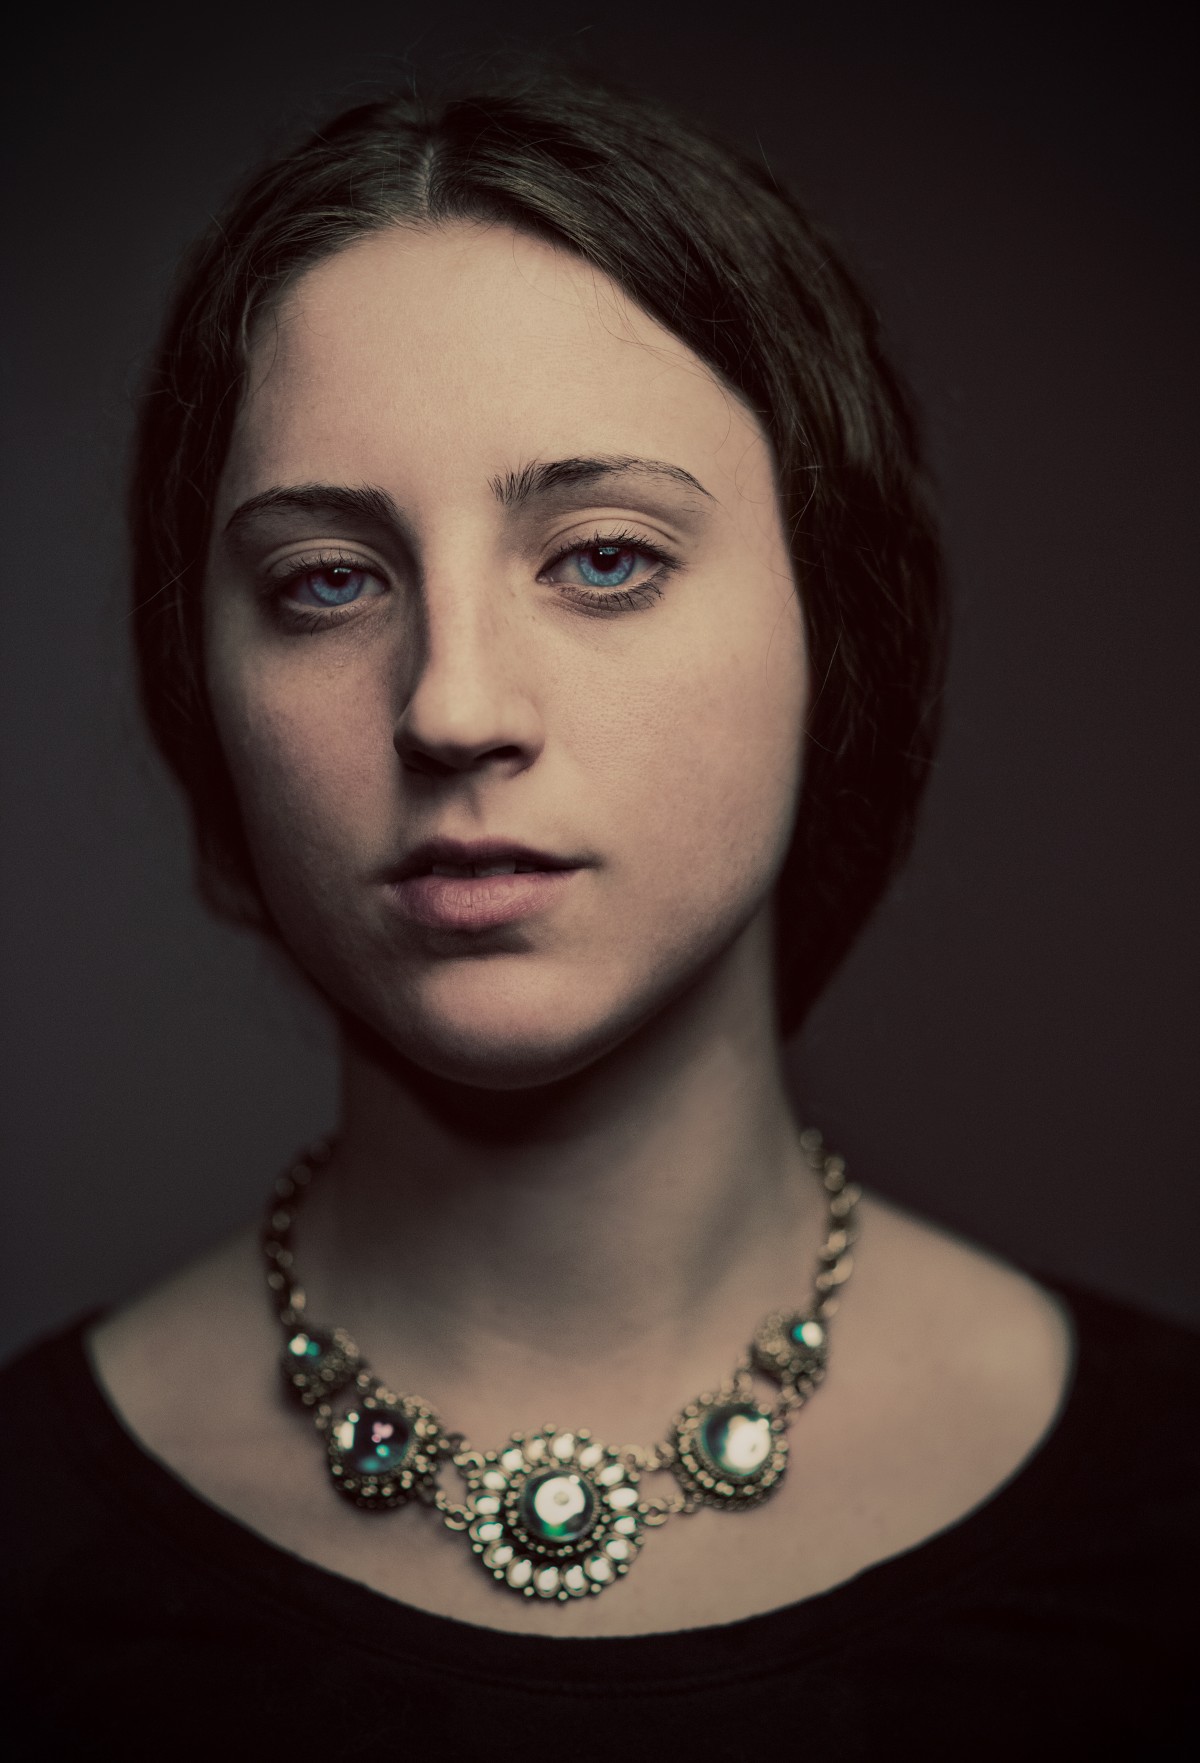
Gender: women